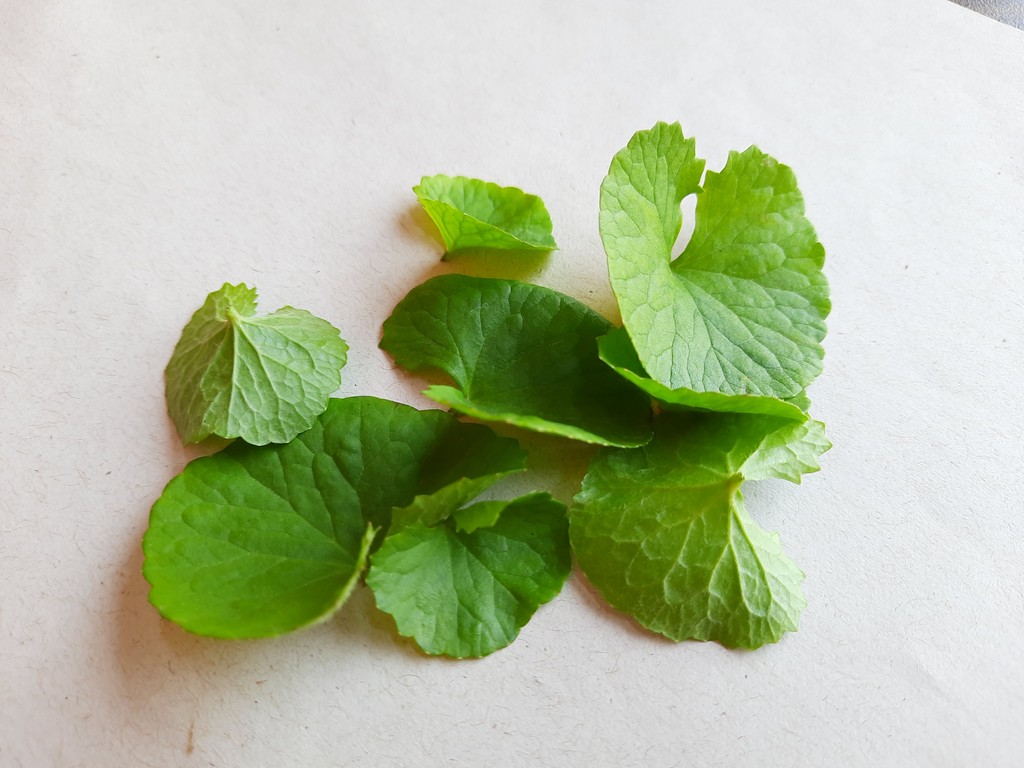
Label: Healthy